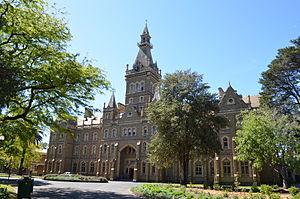
I, Frankenstein ou Moi, Frankenstein au Québec est un film fantastique australo-américain écrit et réalisé par Stuart Beattie, sorti en 2014.